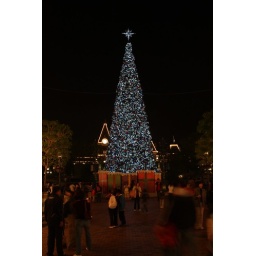
christmas tree on main street in hkdl